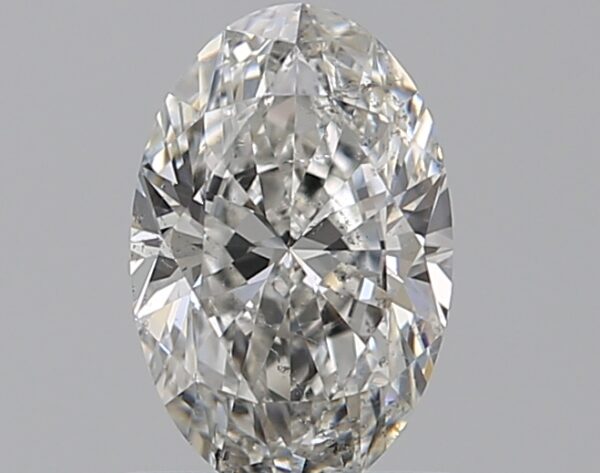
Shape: oval
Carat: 0.75
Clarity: SI2
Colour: G
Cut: EX
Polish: EX
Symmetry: EX
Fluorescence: N
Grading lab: GIA
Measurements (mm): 7.56 x 4.94 x 3.05